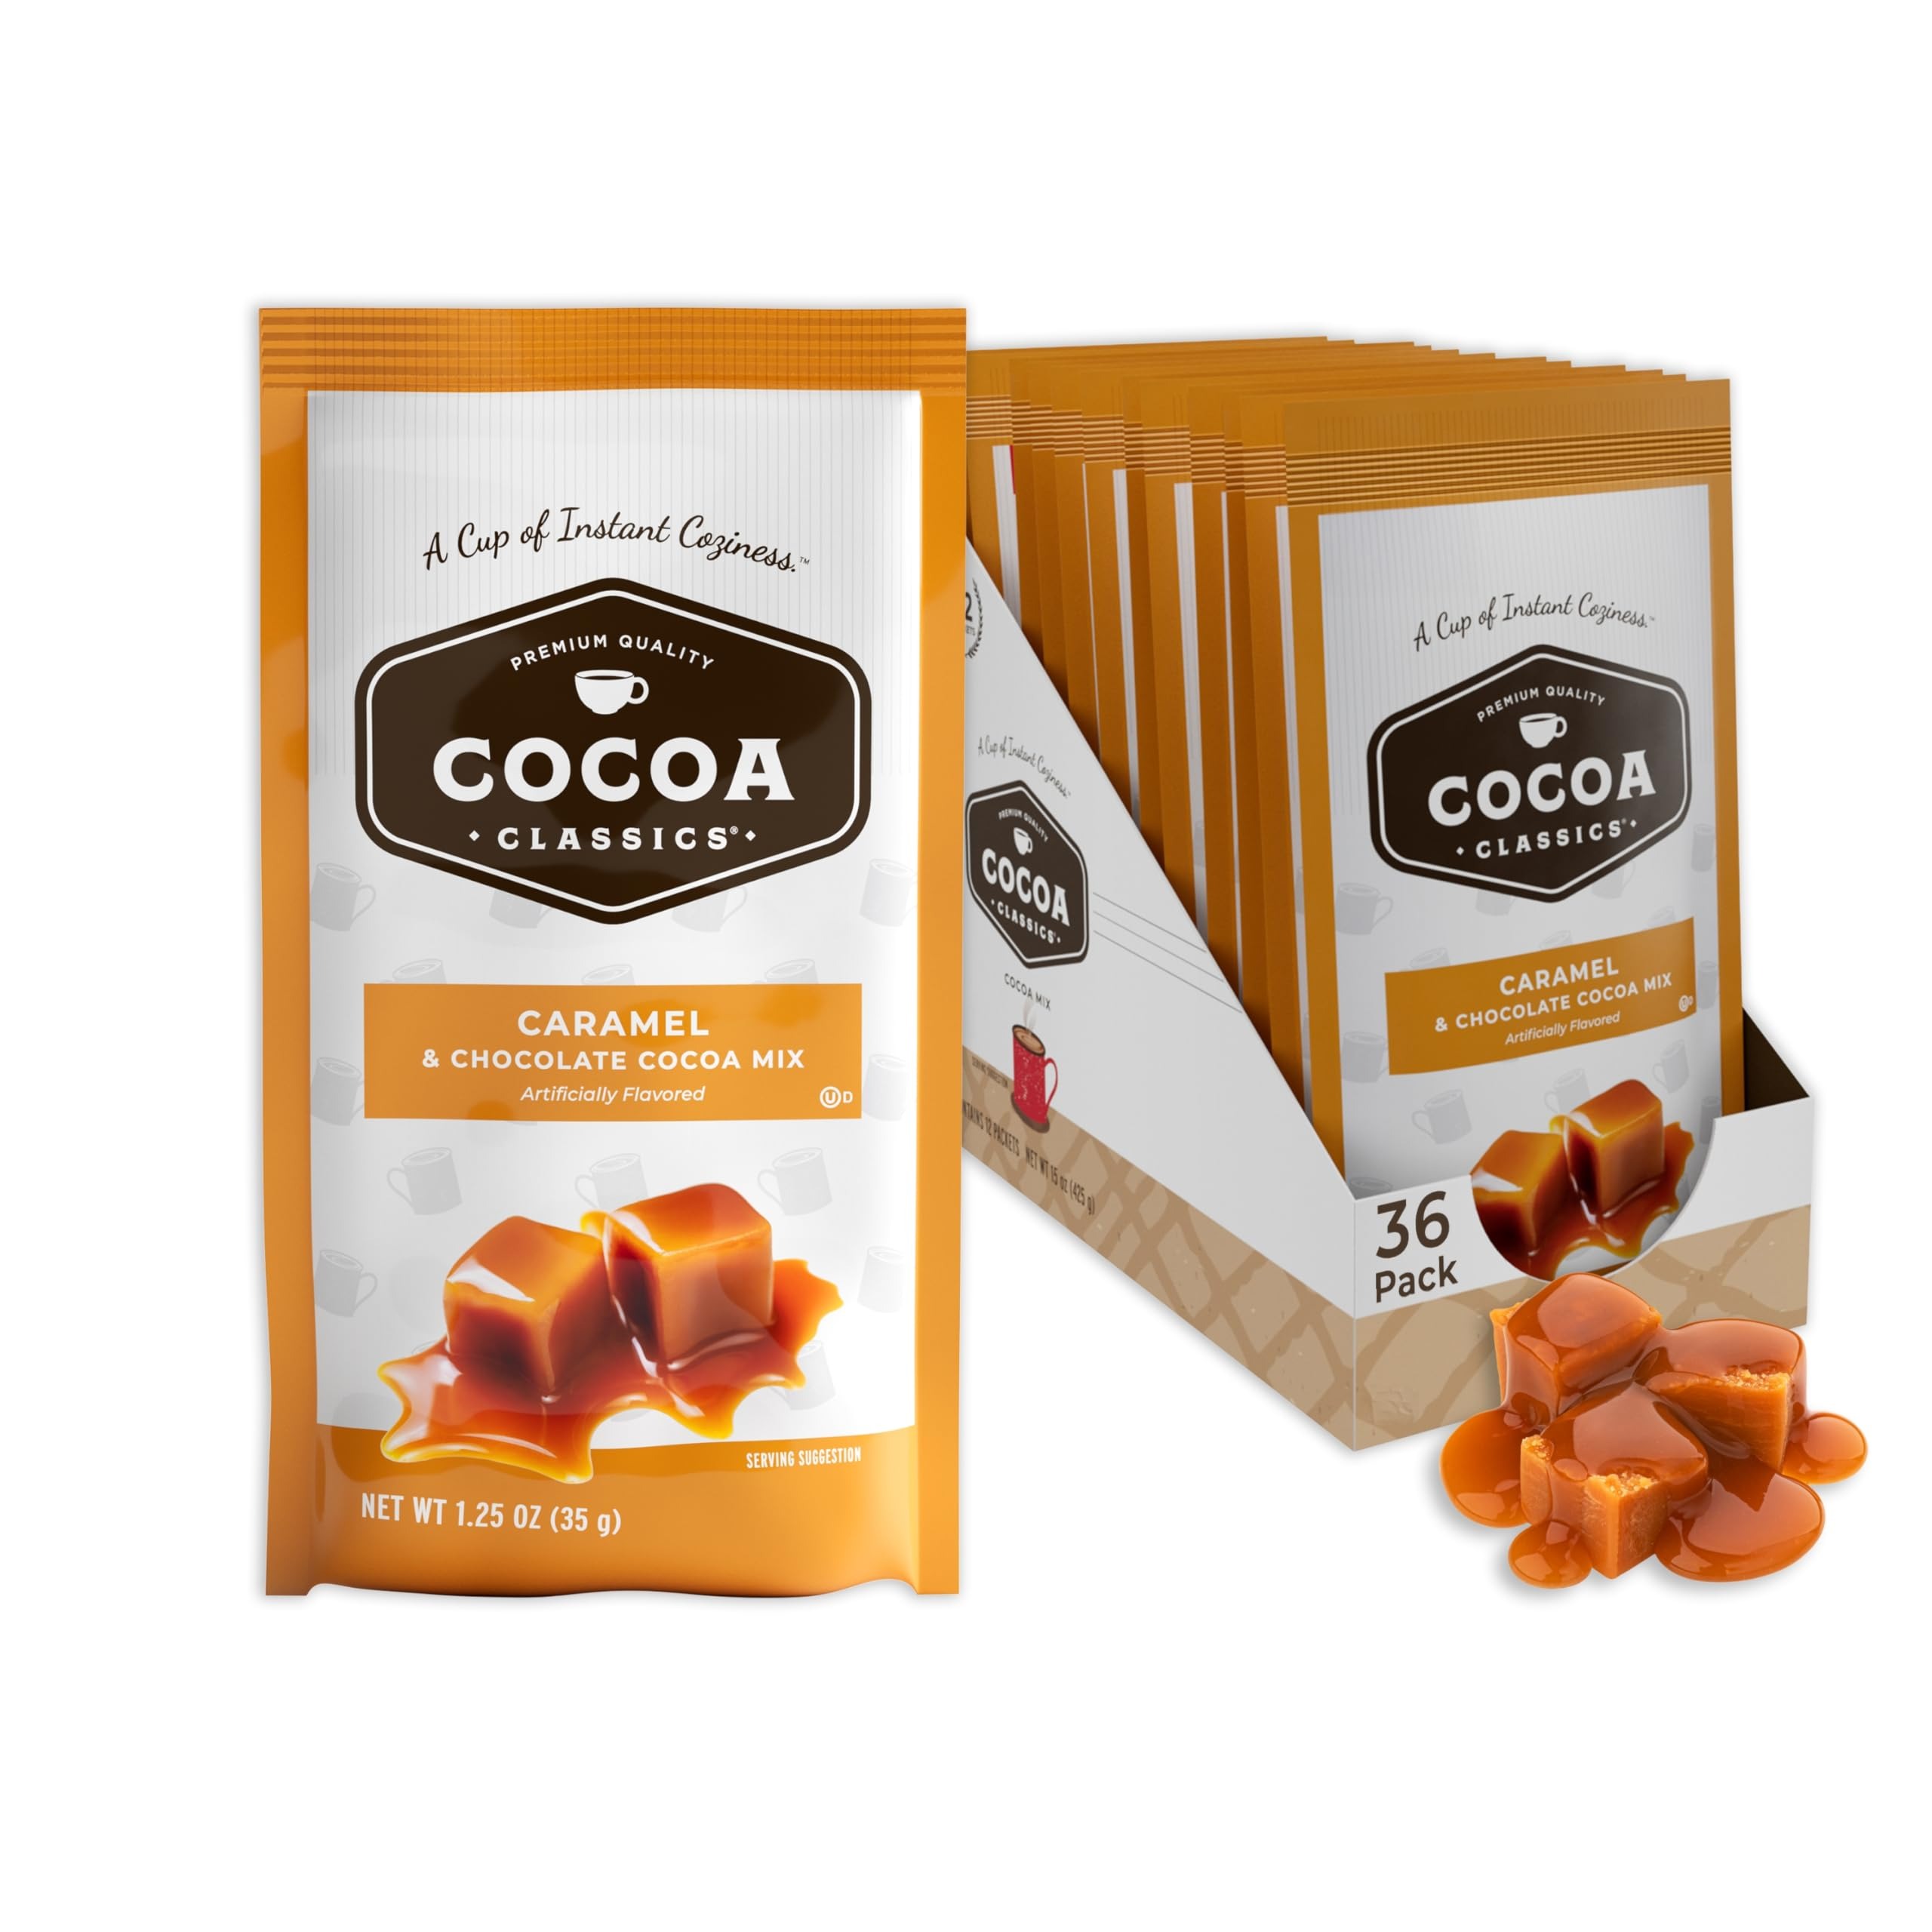
Item Name: Cocoa Classics Caramel Cocoa Mix | Made with Nonfat Milk | Just Add Hot Water | Gluten Free & Kosher Dairy Friendly | 1.25oz Packets (Pack of 36)
Bullet Point 1: COCOA MAGIC: Dive into the world of hot chocolate, where every frothy sip is filled with creamy chocolate bliss.
Bullet Point 2: FLAVOR VARIETY: Indulge in more than just chocolate! We've added delicious flavors like french vanilla, mint, raspberry and caramel to make your cocoa experience even more special. Check out our other flavors in our brand store!
Bullet Point 3: MADE WITH REAL MILK: Our hot chocolate mixes are made with nonfat dry milk, leaving you with only one task. Just add hot water and watch Cocoa Classics instantly dissolve into a rich and creamy treat!
Bullet Point 4: GLUTEN FREE & KOSHER DAIRY CERTIFIED: Sip with confidence! Cocoa Classics are made with premium-quality, gluten-free ingredients that are kosher certified.
Bullet Point 5: NO ARTIFICIAL SWEETENERS OR COLORS: Cocoa Classics is made with no artificial sweeteners or artificial colors.
Value: 45.0
Unit: Ounce

Price: 0.78